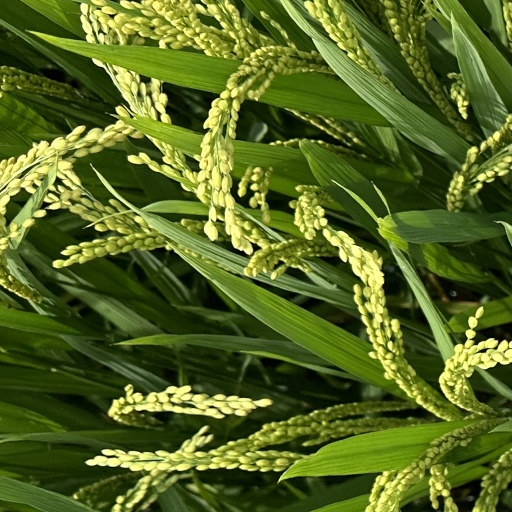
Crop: rice